Portrait of Erasmus (Dürer)

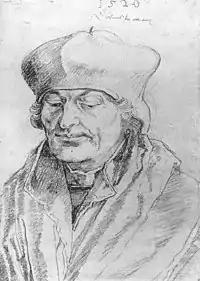
Albrecht Dürer, "Portrait of Erasmus", sketch: black chalk on paper, 1520.

Erasmus was a renowned humanist scholar and theologian. He respected Dürer's stature and seemingly admired his work, but more his graphic woodcuts and drawings than his paintings. On January 8, 1525, Erasmus wrote, "I wish I could also be portrayed by Dürer. Why not by such an artist? But how could it be accomplished? He began my portrait in charcoal at Brussels, but he has probably put it aside long ago. If he could do it from my medal or from memory, let him do what he has done for you, that is, add some fat". In 1528, after the portrait was complete, he wrote, "is it not more wonderful to accomplish without the blandishment of colours what Apelles accomplished with their aid?" The implication is that Dürer could achieve more with bare black lines than other 16th-century artists -including Dürer himself- with expansive colours.